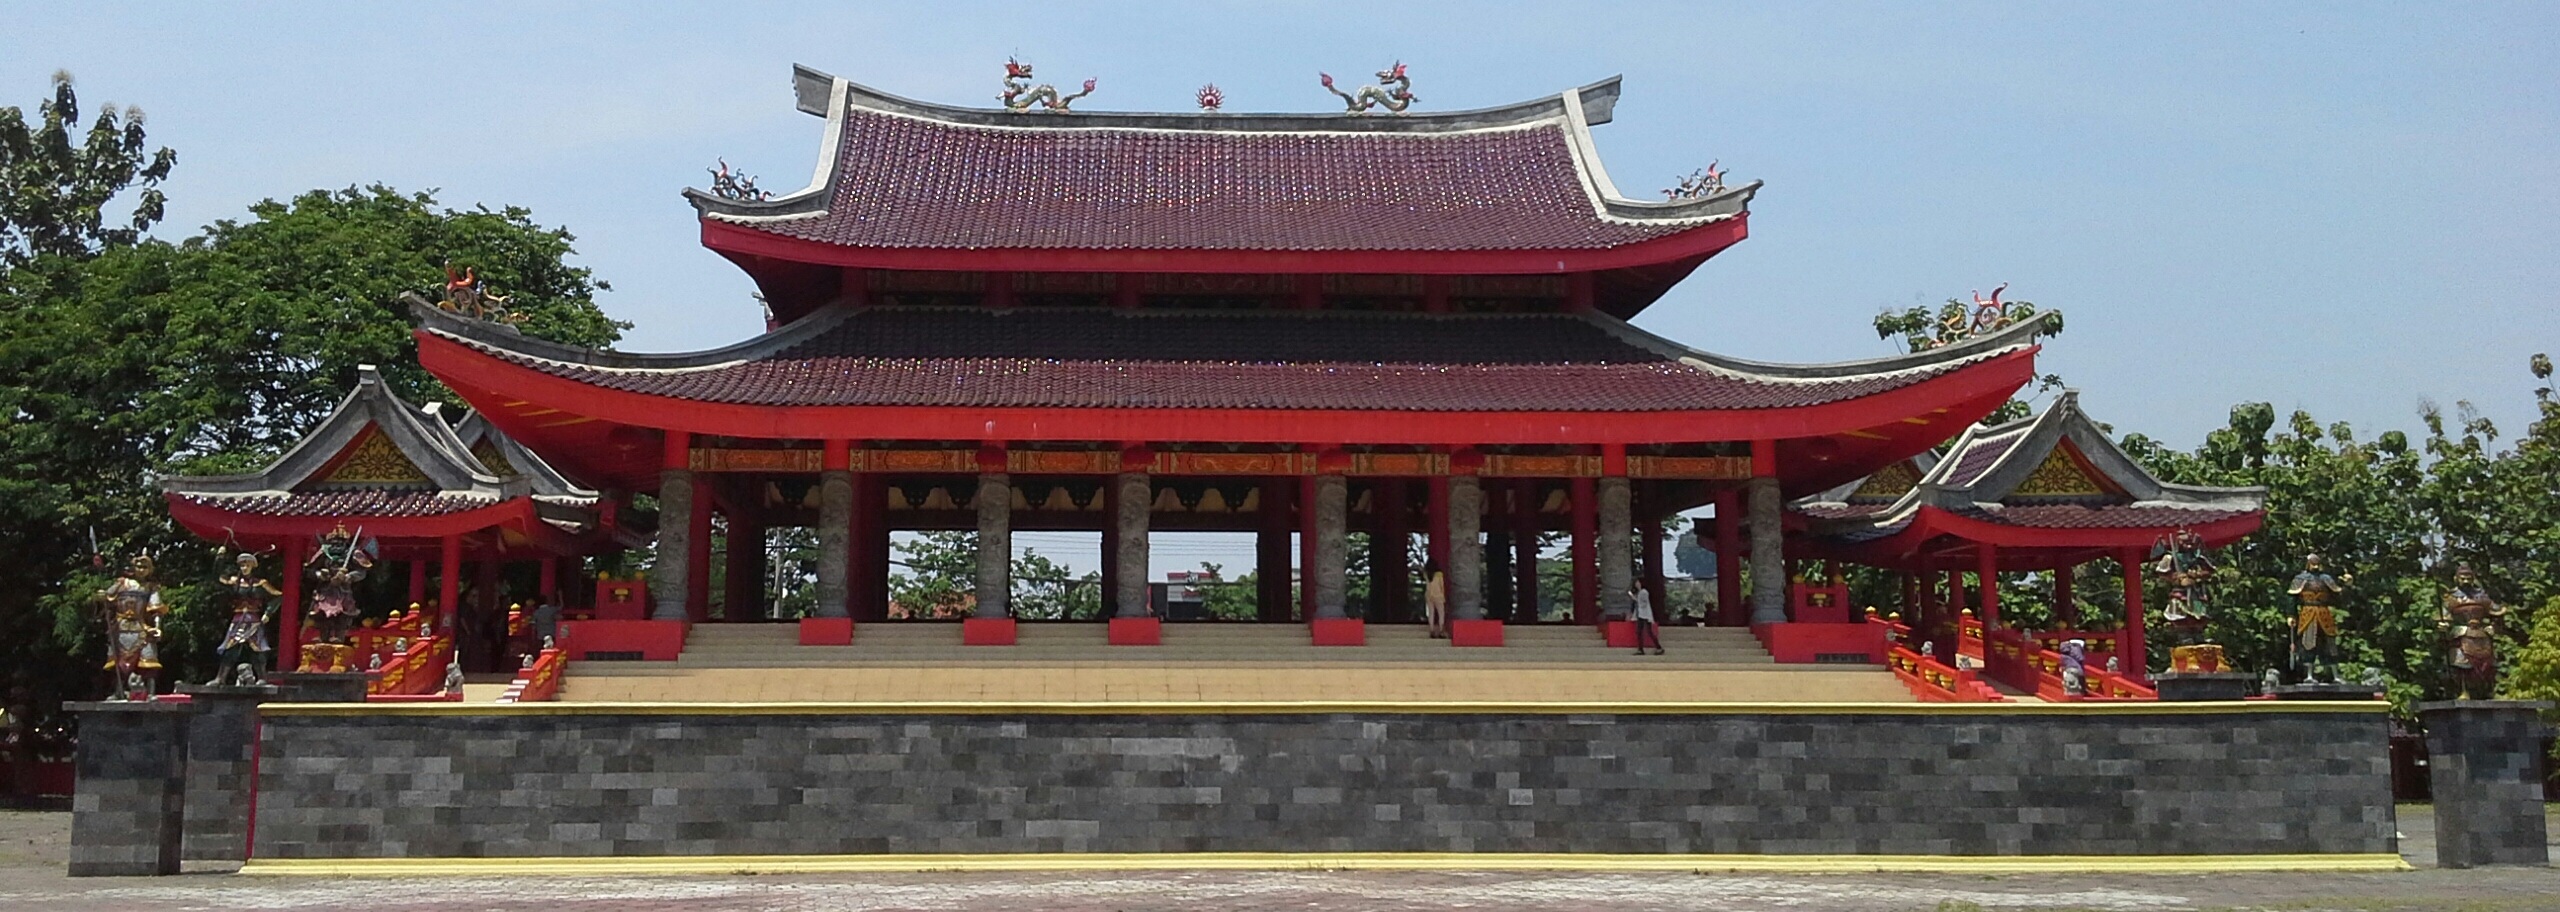
building, palace, place of worship, spiritual, temple, shrine, big, worship, chinese architecture, pagoda, historic site, shinto shrine